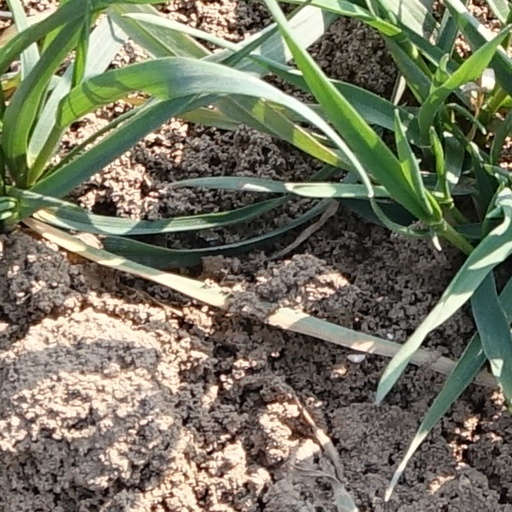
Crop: wheat